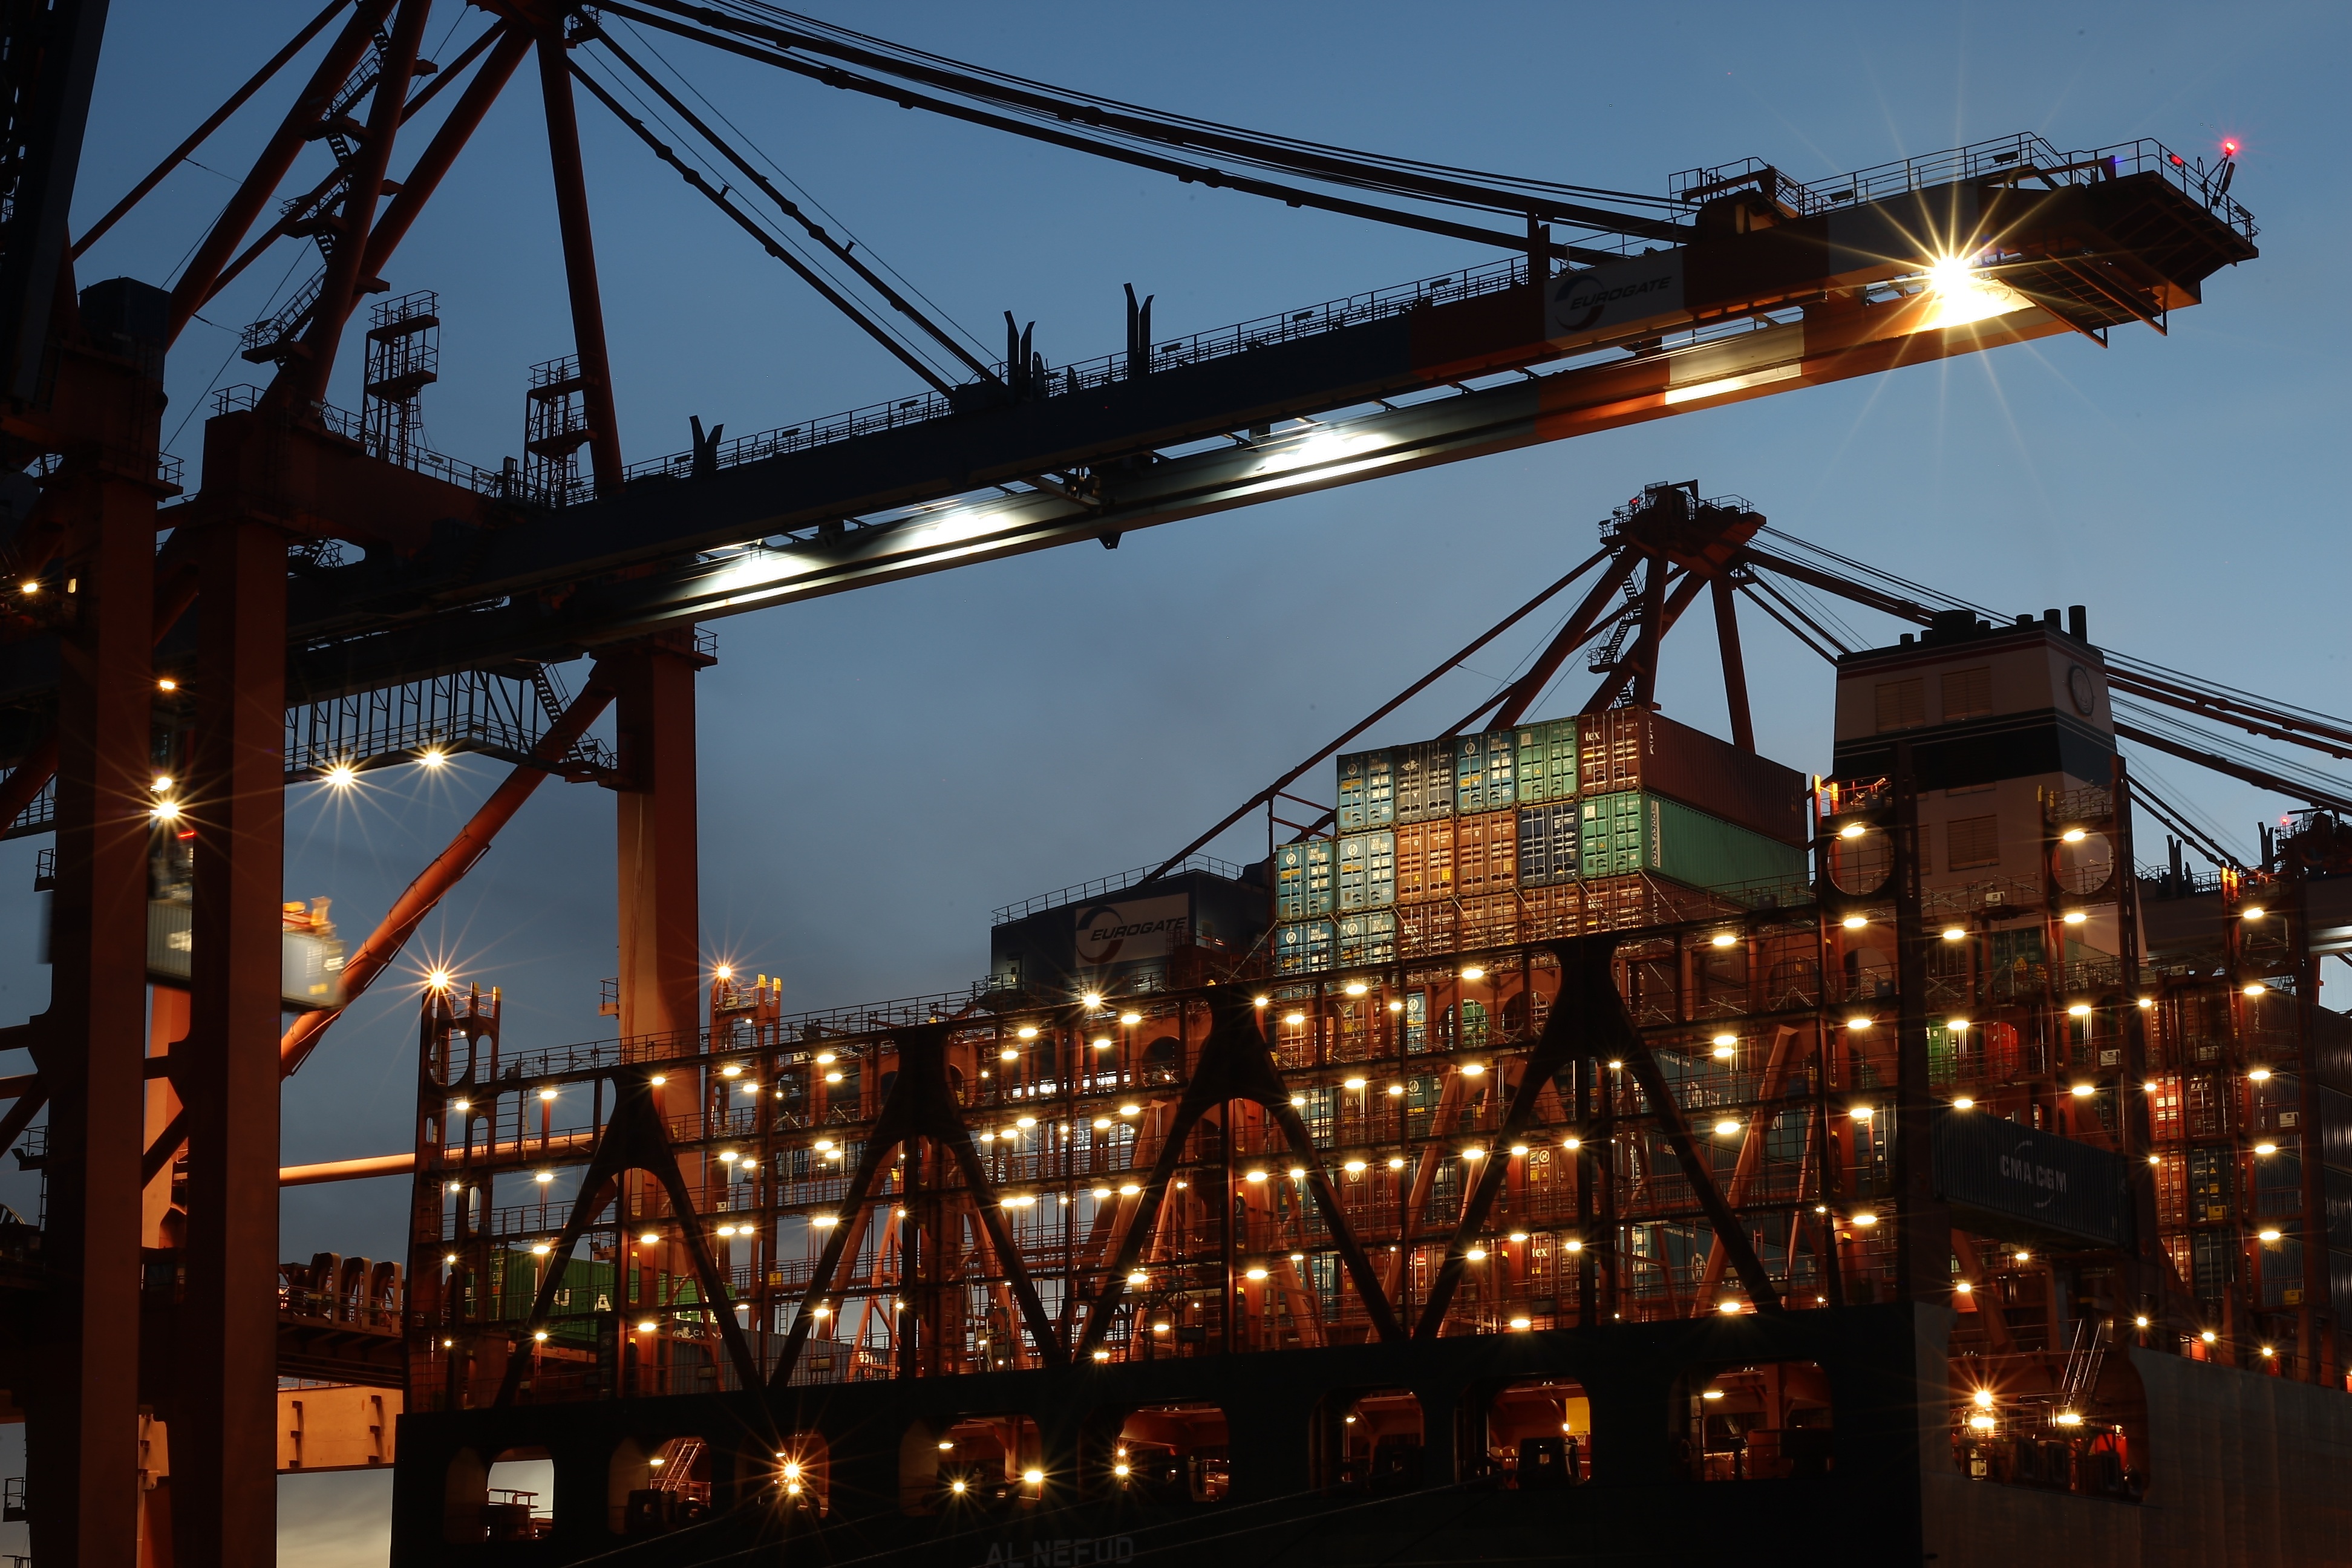
landmark, amusement park, night, evening, amusement ride, downtown, vehicle, park, cityscape, bridge